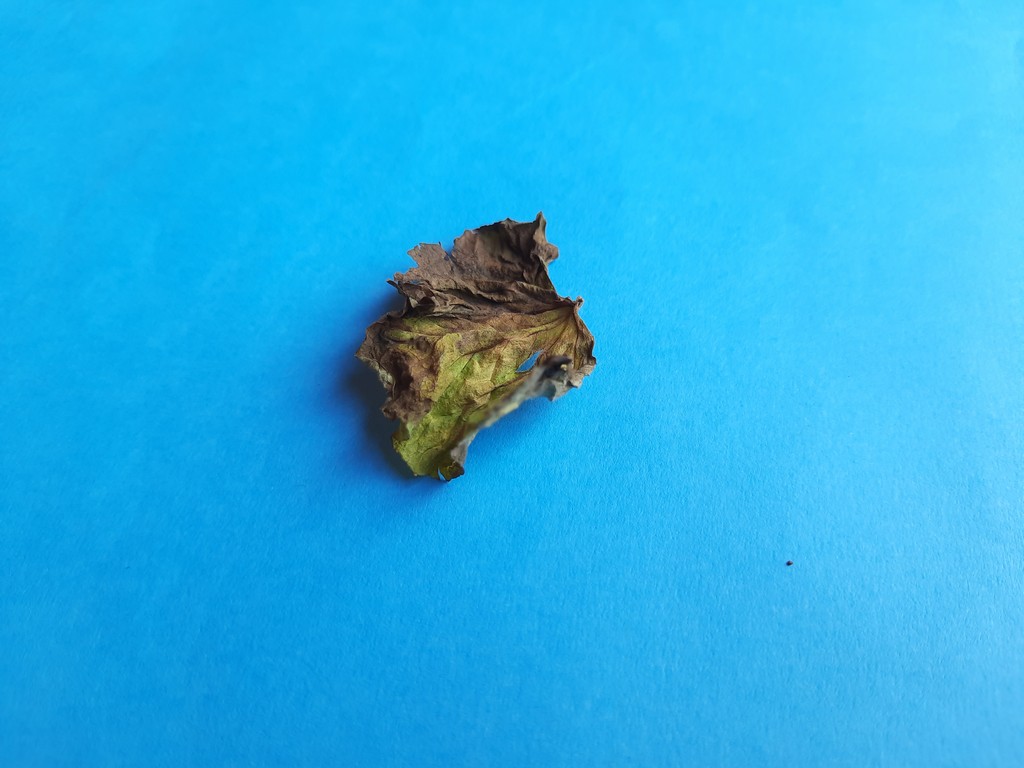
Label: Dried